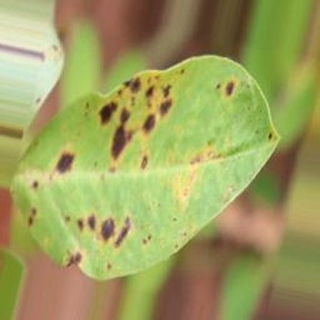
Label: groundnut_late_leaf_spot